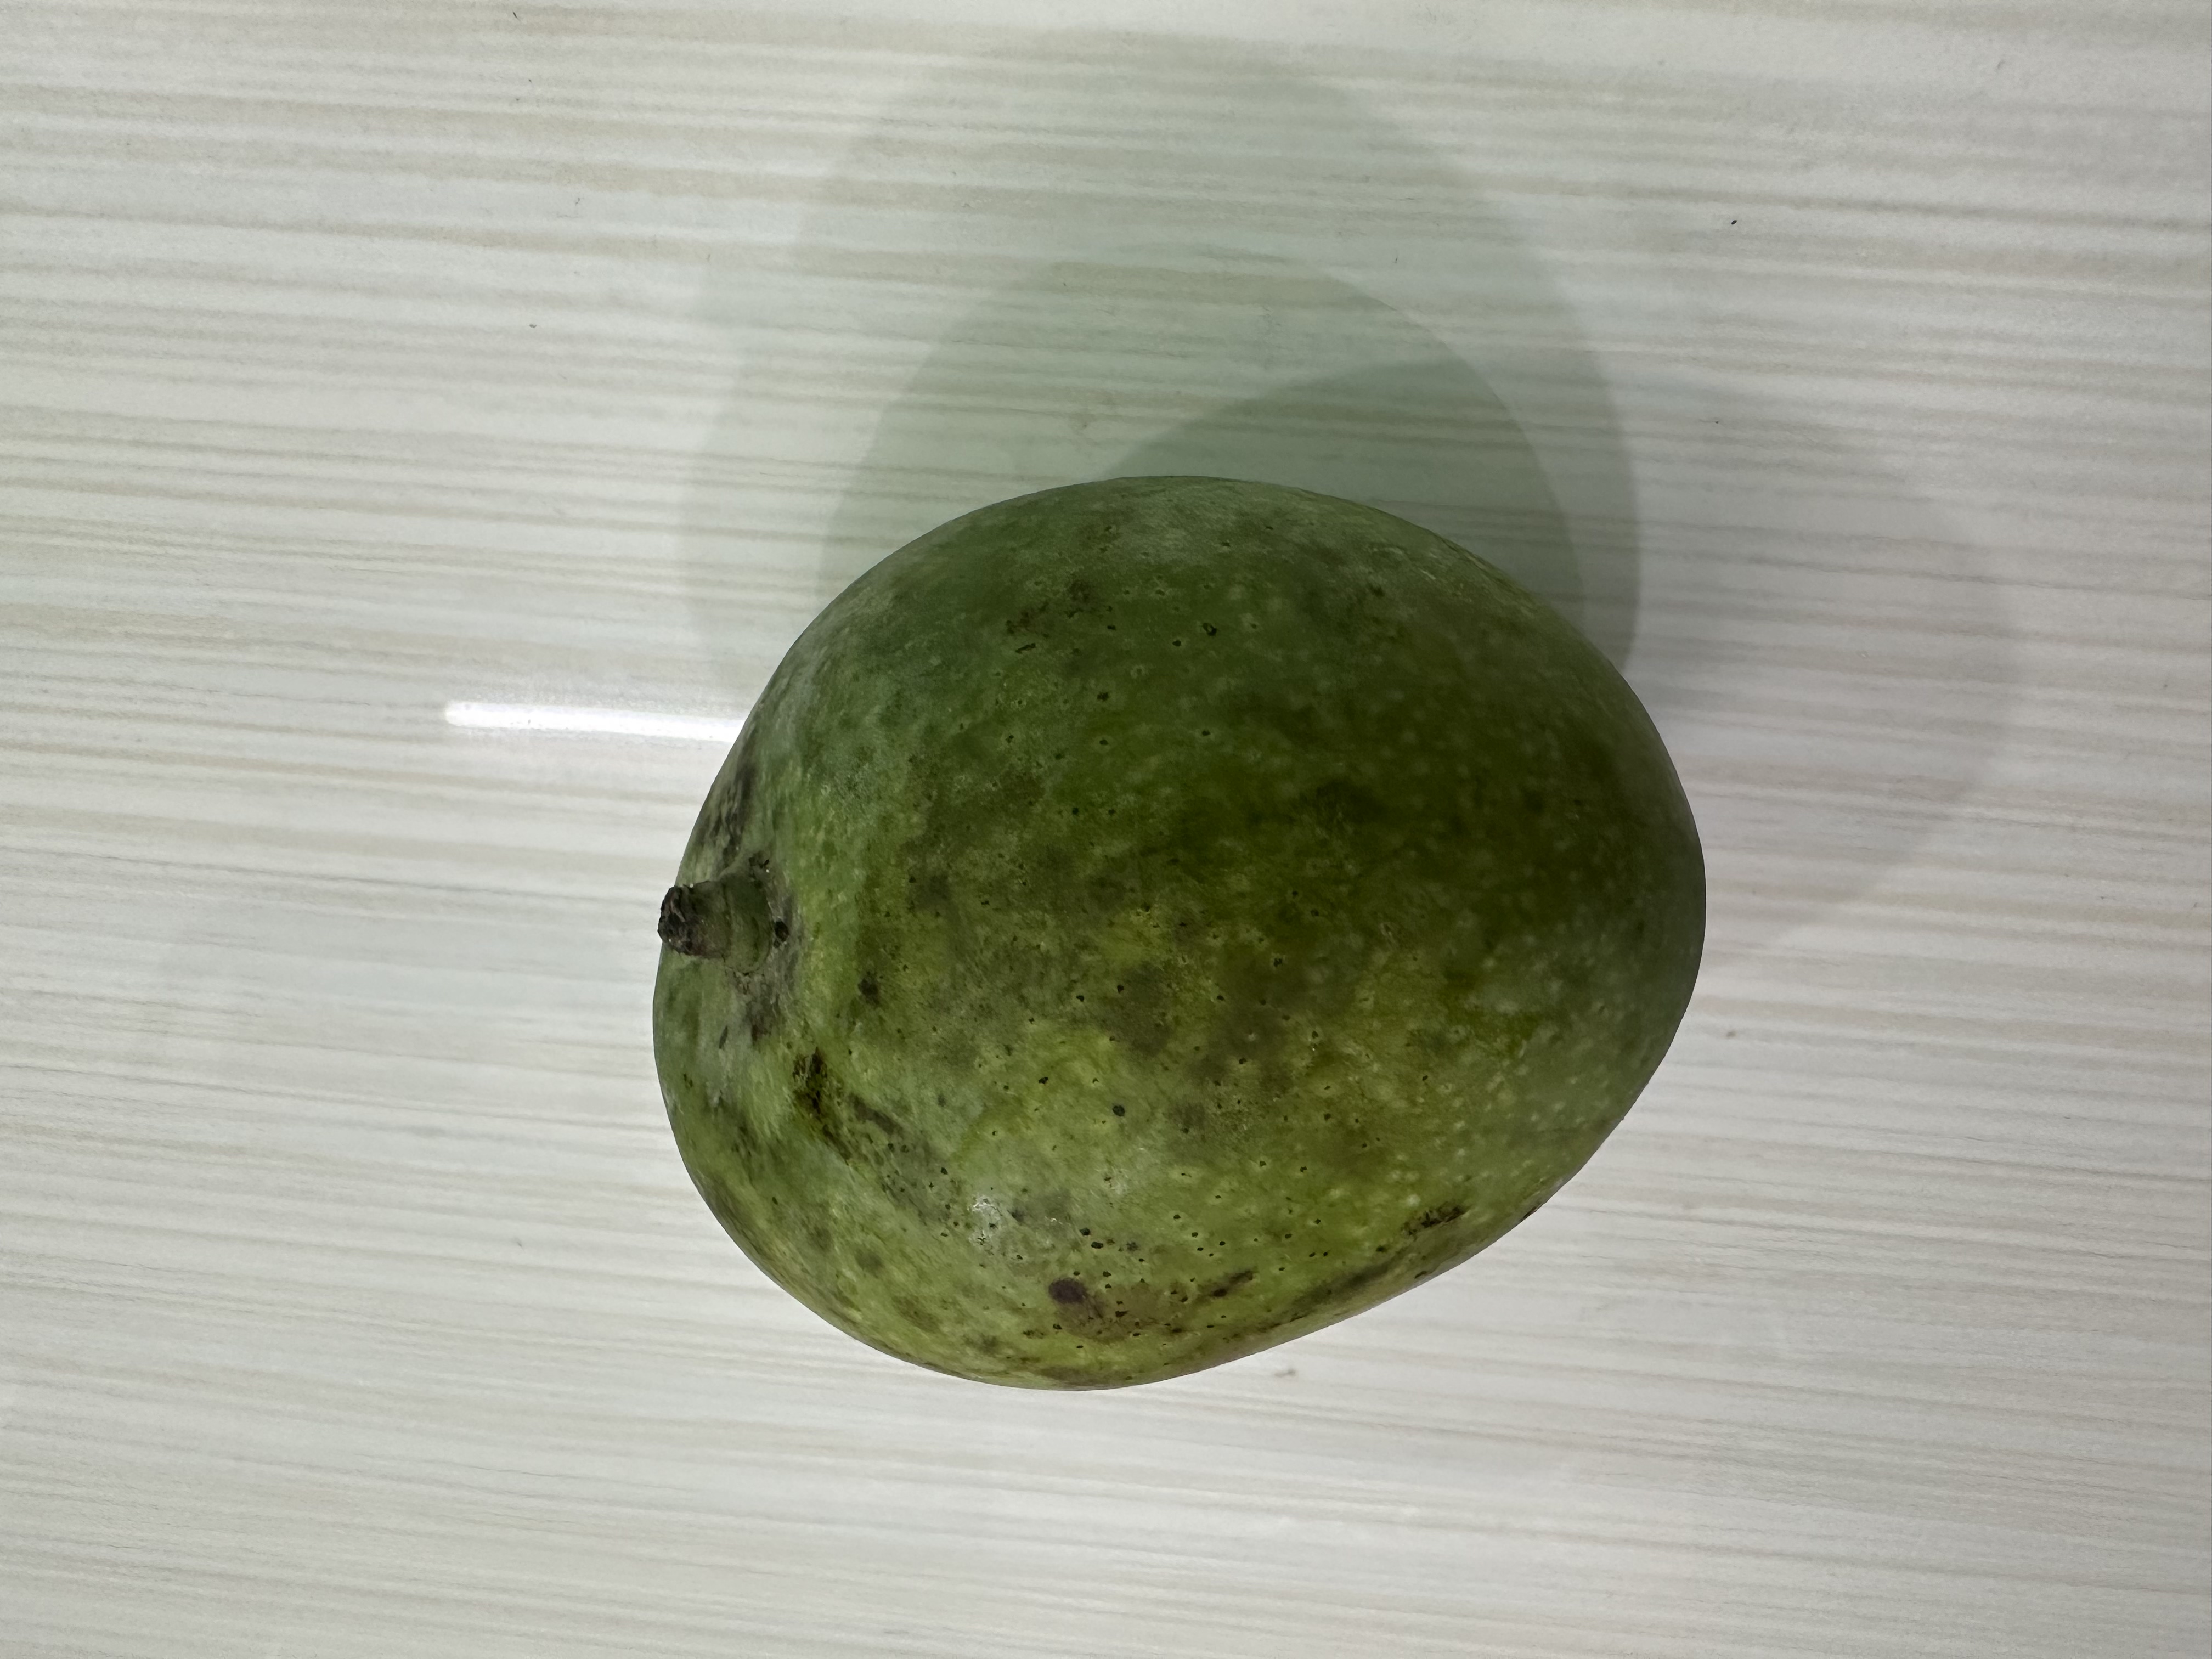
Mango variety: Harivanga